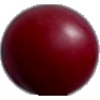
Label: Cherry Wax Red 1